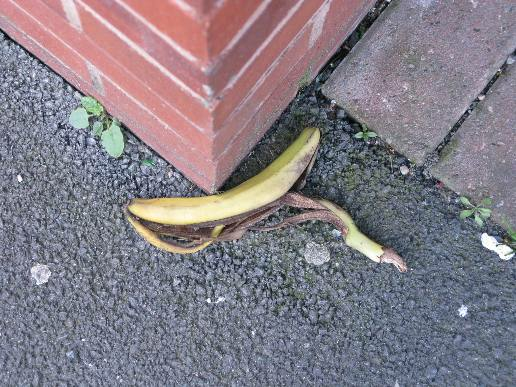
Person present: No